Josef Ressel

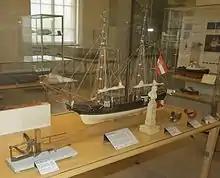
Josef Ressel, Vienna Technical Museum

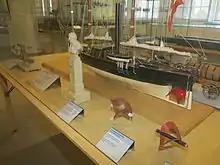
The first working ship propeller, Vienna Technical Museum

Ressel was born in Chrudim, Bohemia then part of the Holy Roman Empire ruled by the Habsburg monarchy, which became part of the Austrian Empire in 1804. His father Anton Hermann Ressel was a native German speaker, and his mother Marie Anna Konvičková was a native Czech speaker. He studied at the Linz Gymnasium, Budweis (in today's České Budějovice) artillery school, University of Vienna and the Mariabrunn Forestry Academy at Mariabrunn Monastery then near (now in) Vienna.